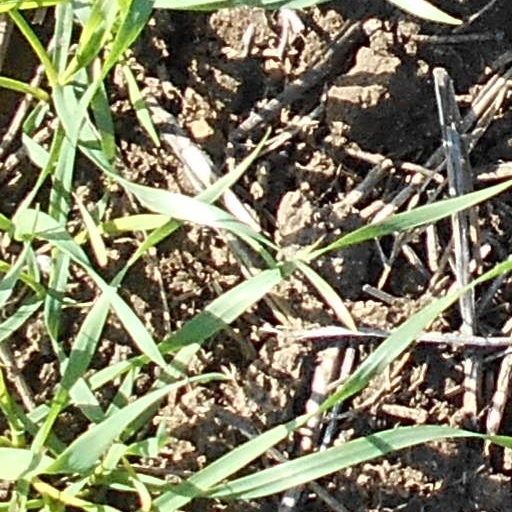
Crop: wheat